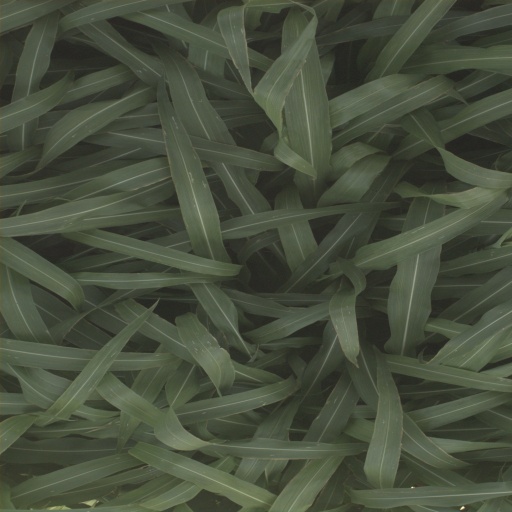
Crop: sorghum